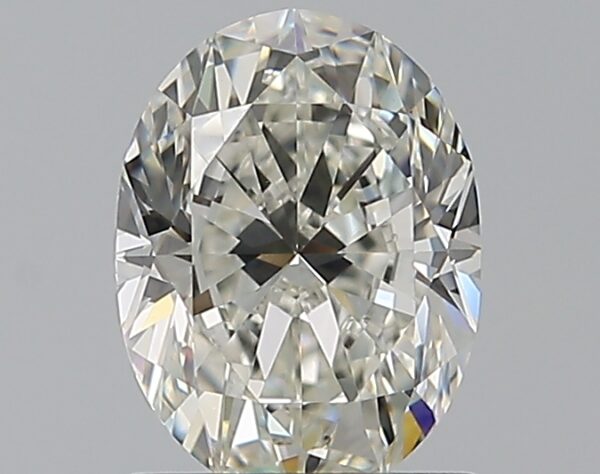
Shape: oval
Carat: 1.01
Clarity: VS1
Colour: H
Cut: EX
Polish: EX
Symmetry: VG
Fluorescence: ST
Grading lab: GIA
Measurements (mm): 7.4 x 5.52 x 3.53